Ambrussum

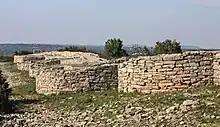
The ramparts

Originally the Oppidum was the work of the Volcae Arecomici who started it in the fourth century BC. Nine square houses from the earliest period were recorded by Émile Marignan, these were roofed with branches and reeds. A rectangular house from the third century has been excavated. This contained both rough earthenware pottery for cooking and a finer black glazed table ware. During the first century BC, the hill was terraced and the houses became narrower similar to those found at Nages.